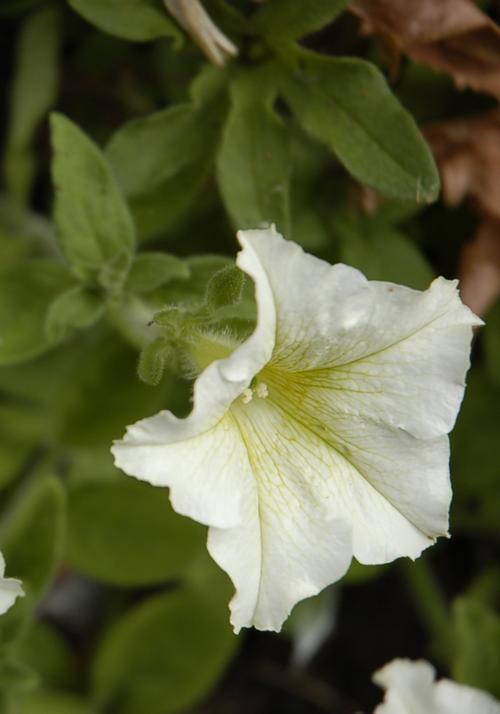
Label: petunia